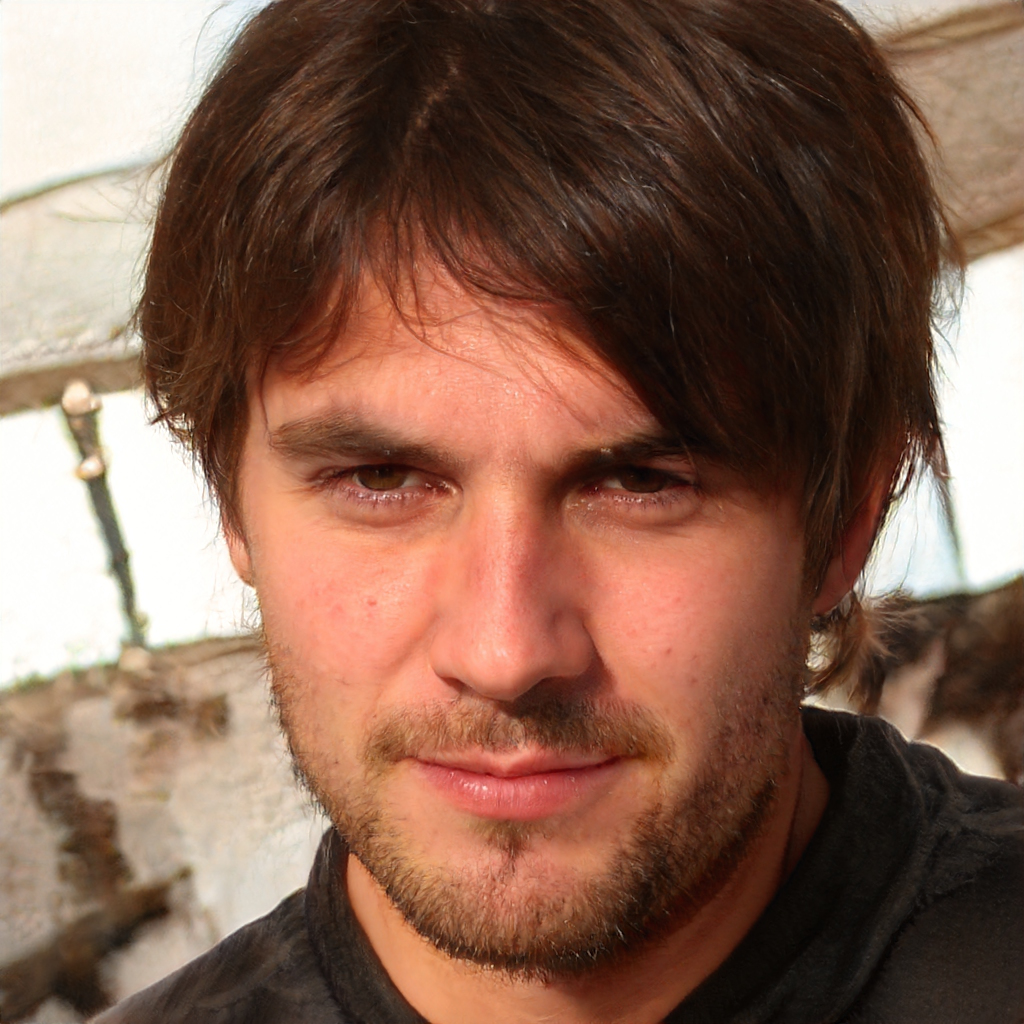
Gender: Male